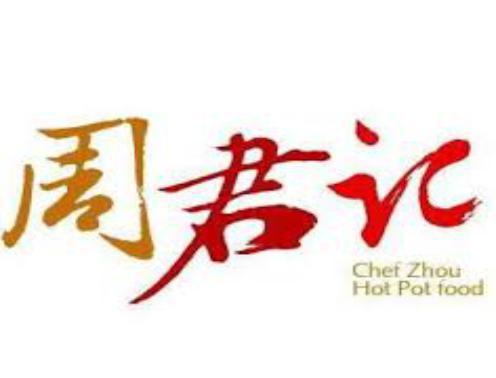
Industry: Food